New York Giants

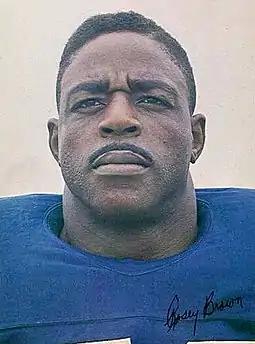
Hall of Fame OT Rosey Brown

In 1991, Tim Mara, grandson of the founder, was struggling with cancer and sold his half of the team to Bob Tisch for a reported $80 million. This marked the first time in franchise history the team had not been solely owned by the Mara family. In 2005, Wellington Mara, who had been with the team since its inception in 1925 when he worked as a ball boy, died at the age of 89. His death was followed two weeks later by the death of Tisch. In 2015, Wellington's widow and Giants co-owner Ann died due to complications from a head injury suffered in a fall. She was 85 years old.